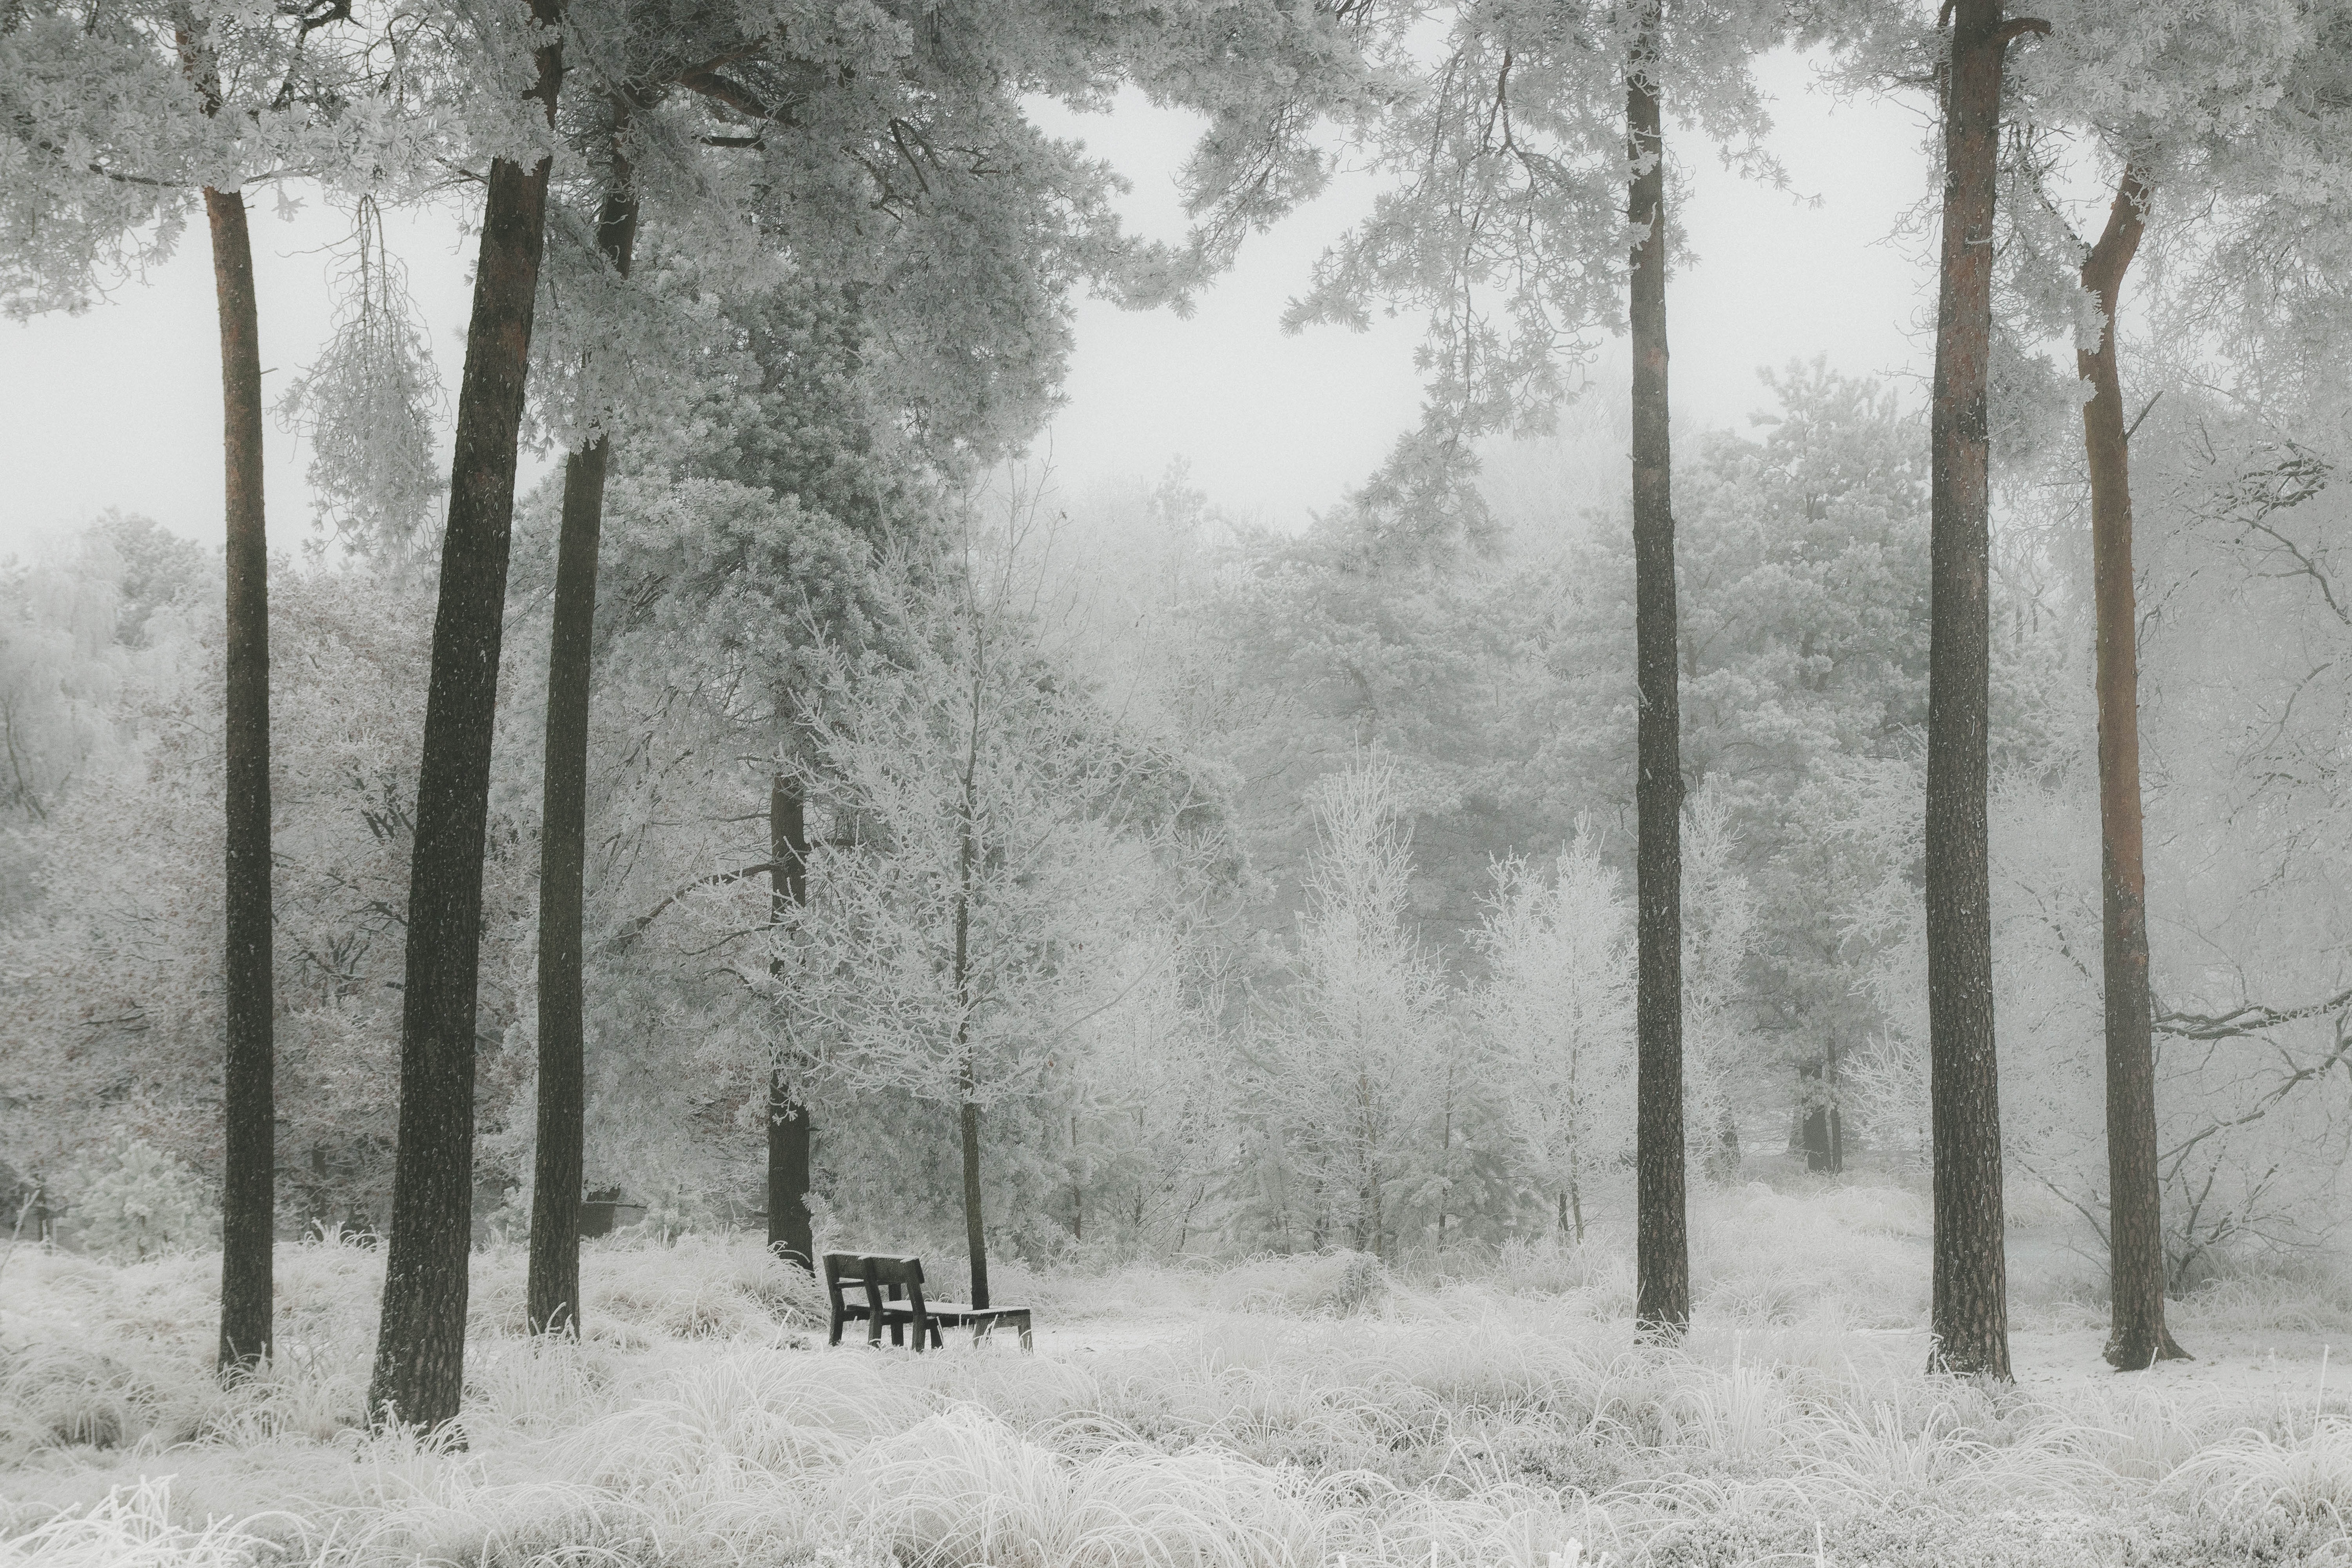
landscape, tree, nature, forest, snow, cold, winter, black and white, fog, mist, white, morning, frost, scenic, weather, monochrome, season, blizzard, woodland, habitat, freezing, monochrome photography, natural environment, atmospheric phenomenon, winter storm, rain and snow mixed